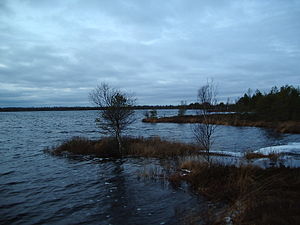
Øsel / Galleri
Øsel er med sine 2.710 km² den største estiske ø. Hele amtet har 32.363 indbyggere, heraf øen Øsel 31.091, og ligger i Østersøen, syd for øen Dagø.